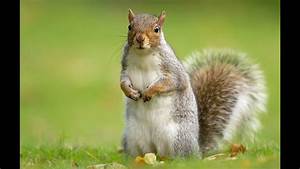
Label: scoiattolo